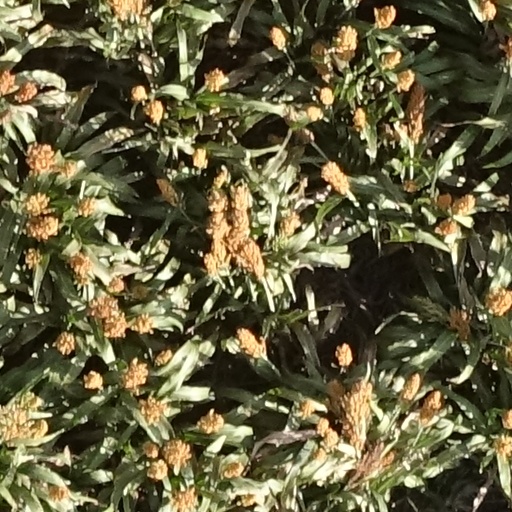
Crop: sorghum